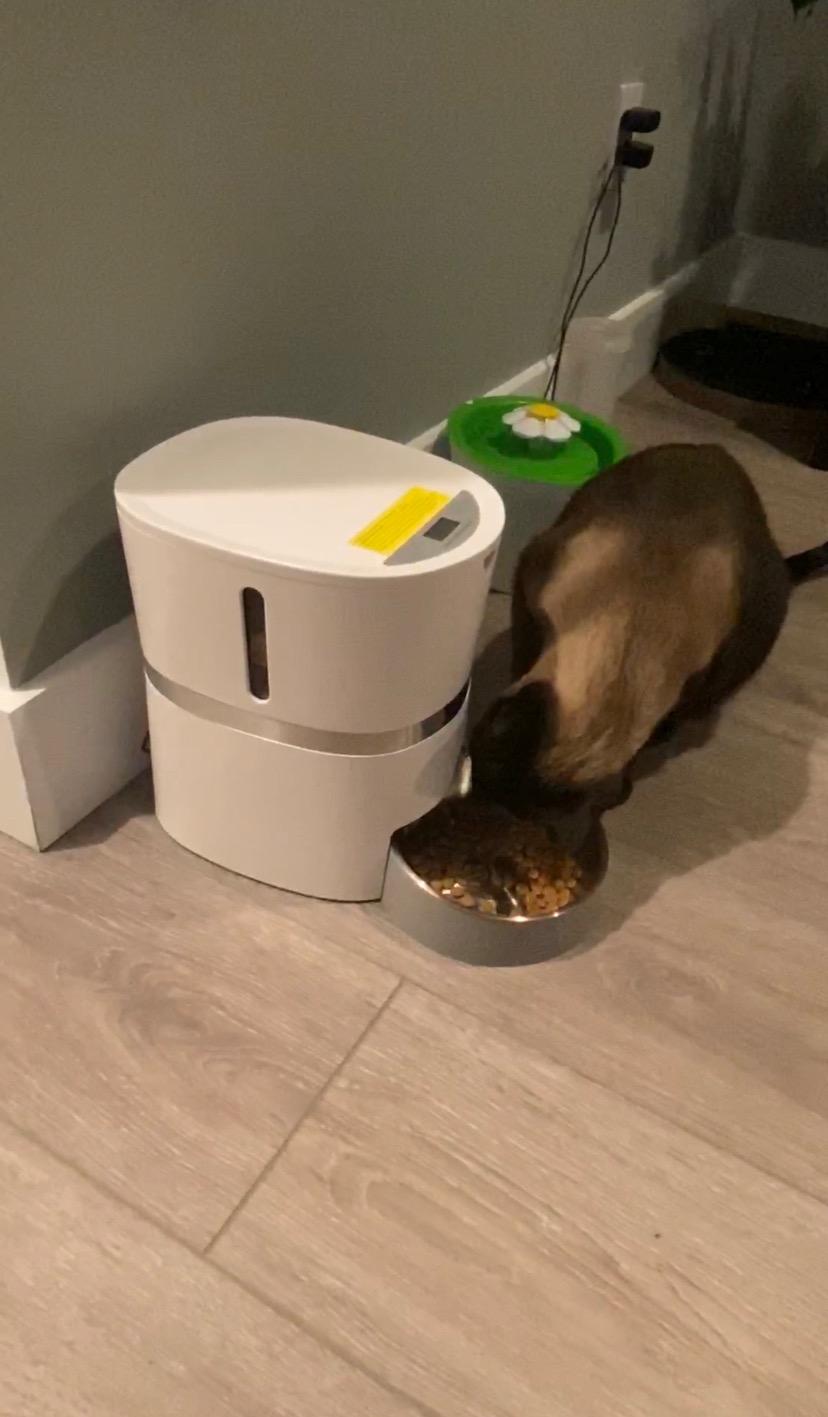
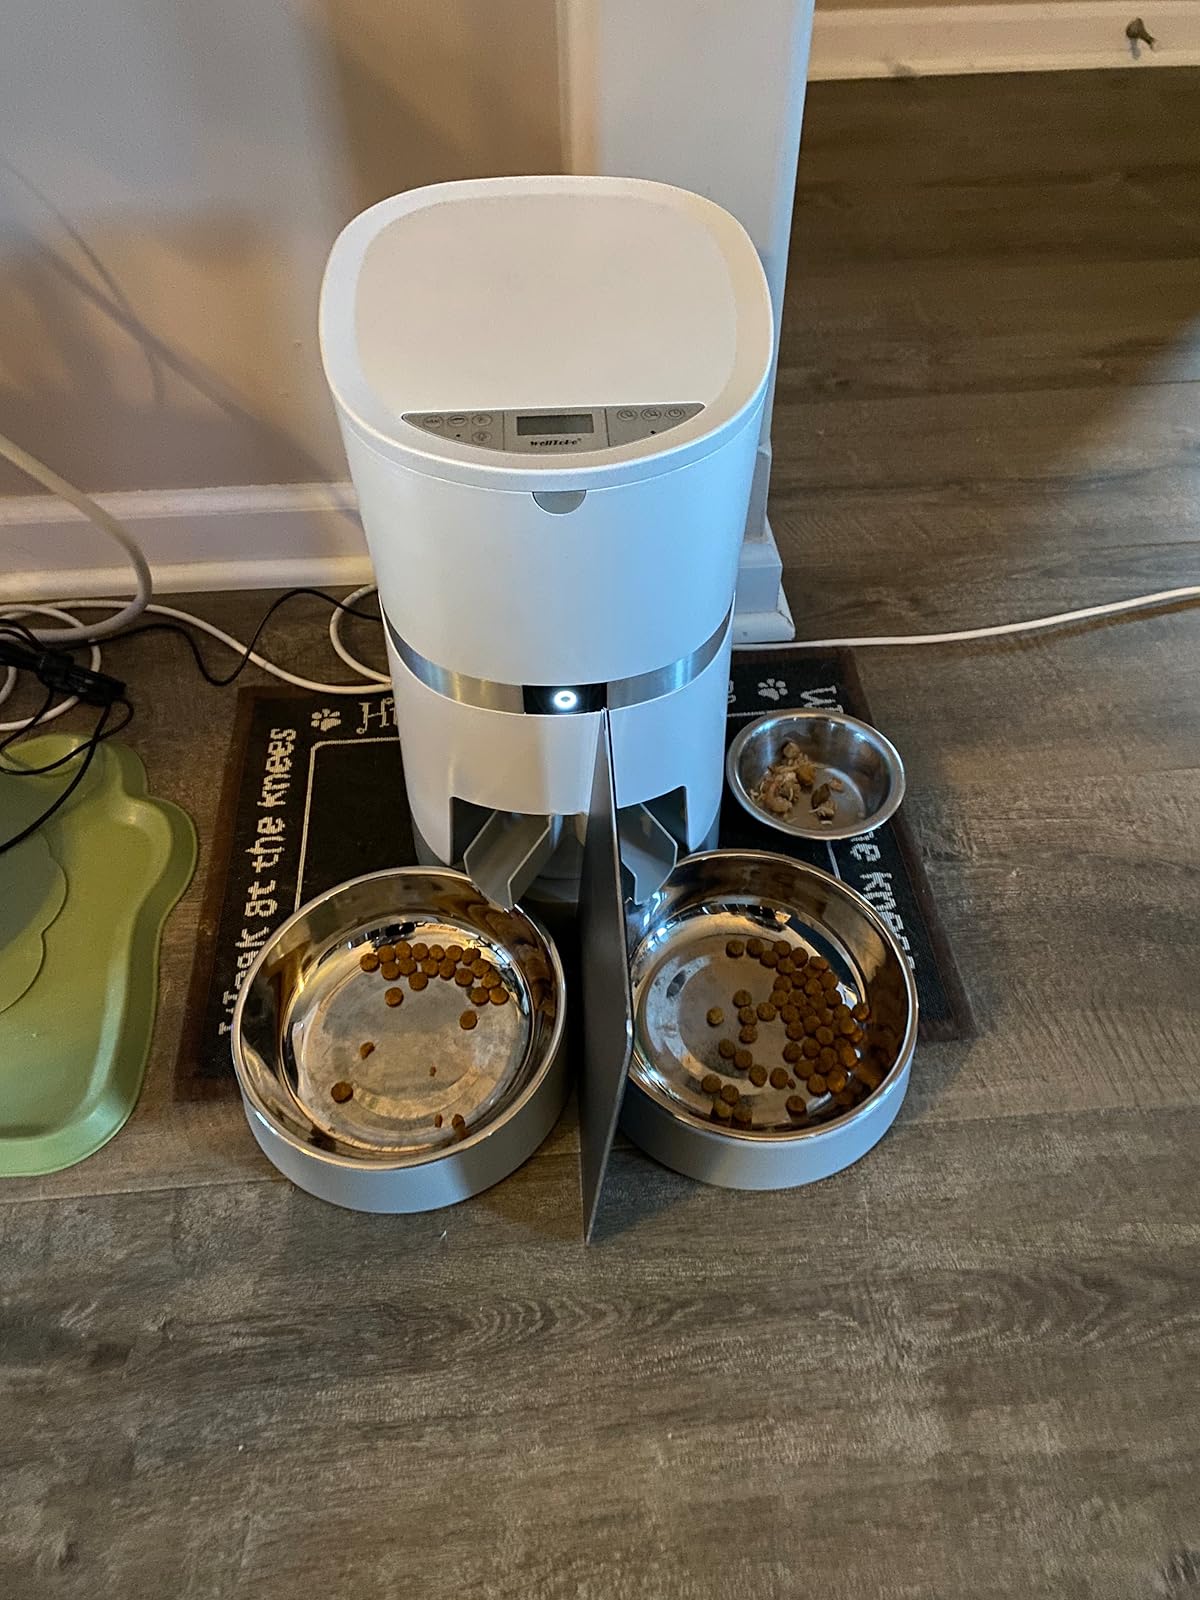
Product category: items_feeder
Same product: no